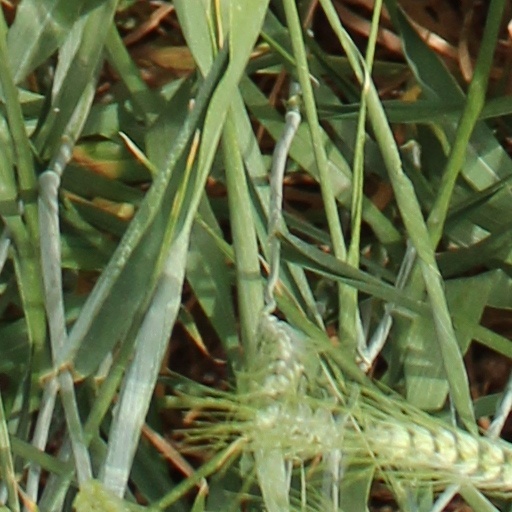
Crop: wheat